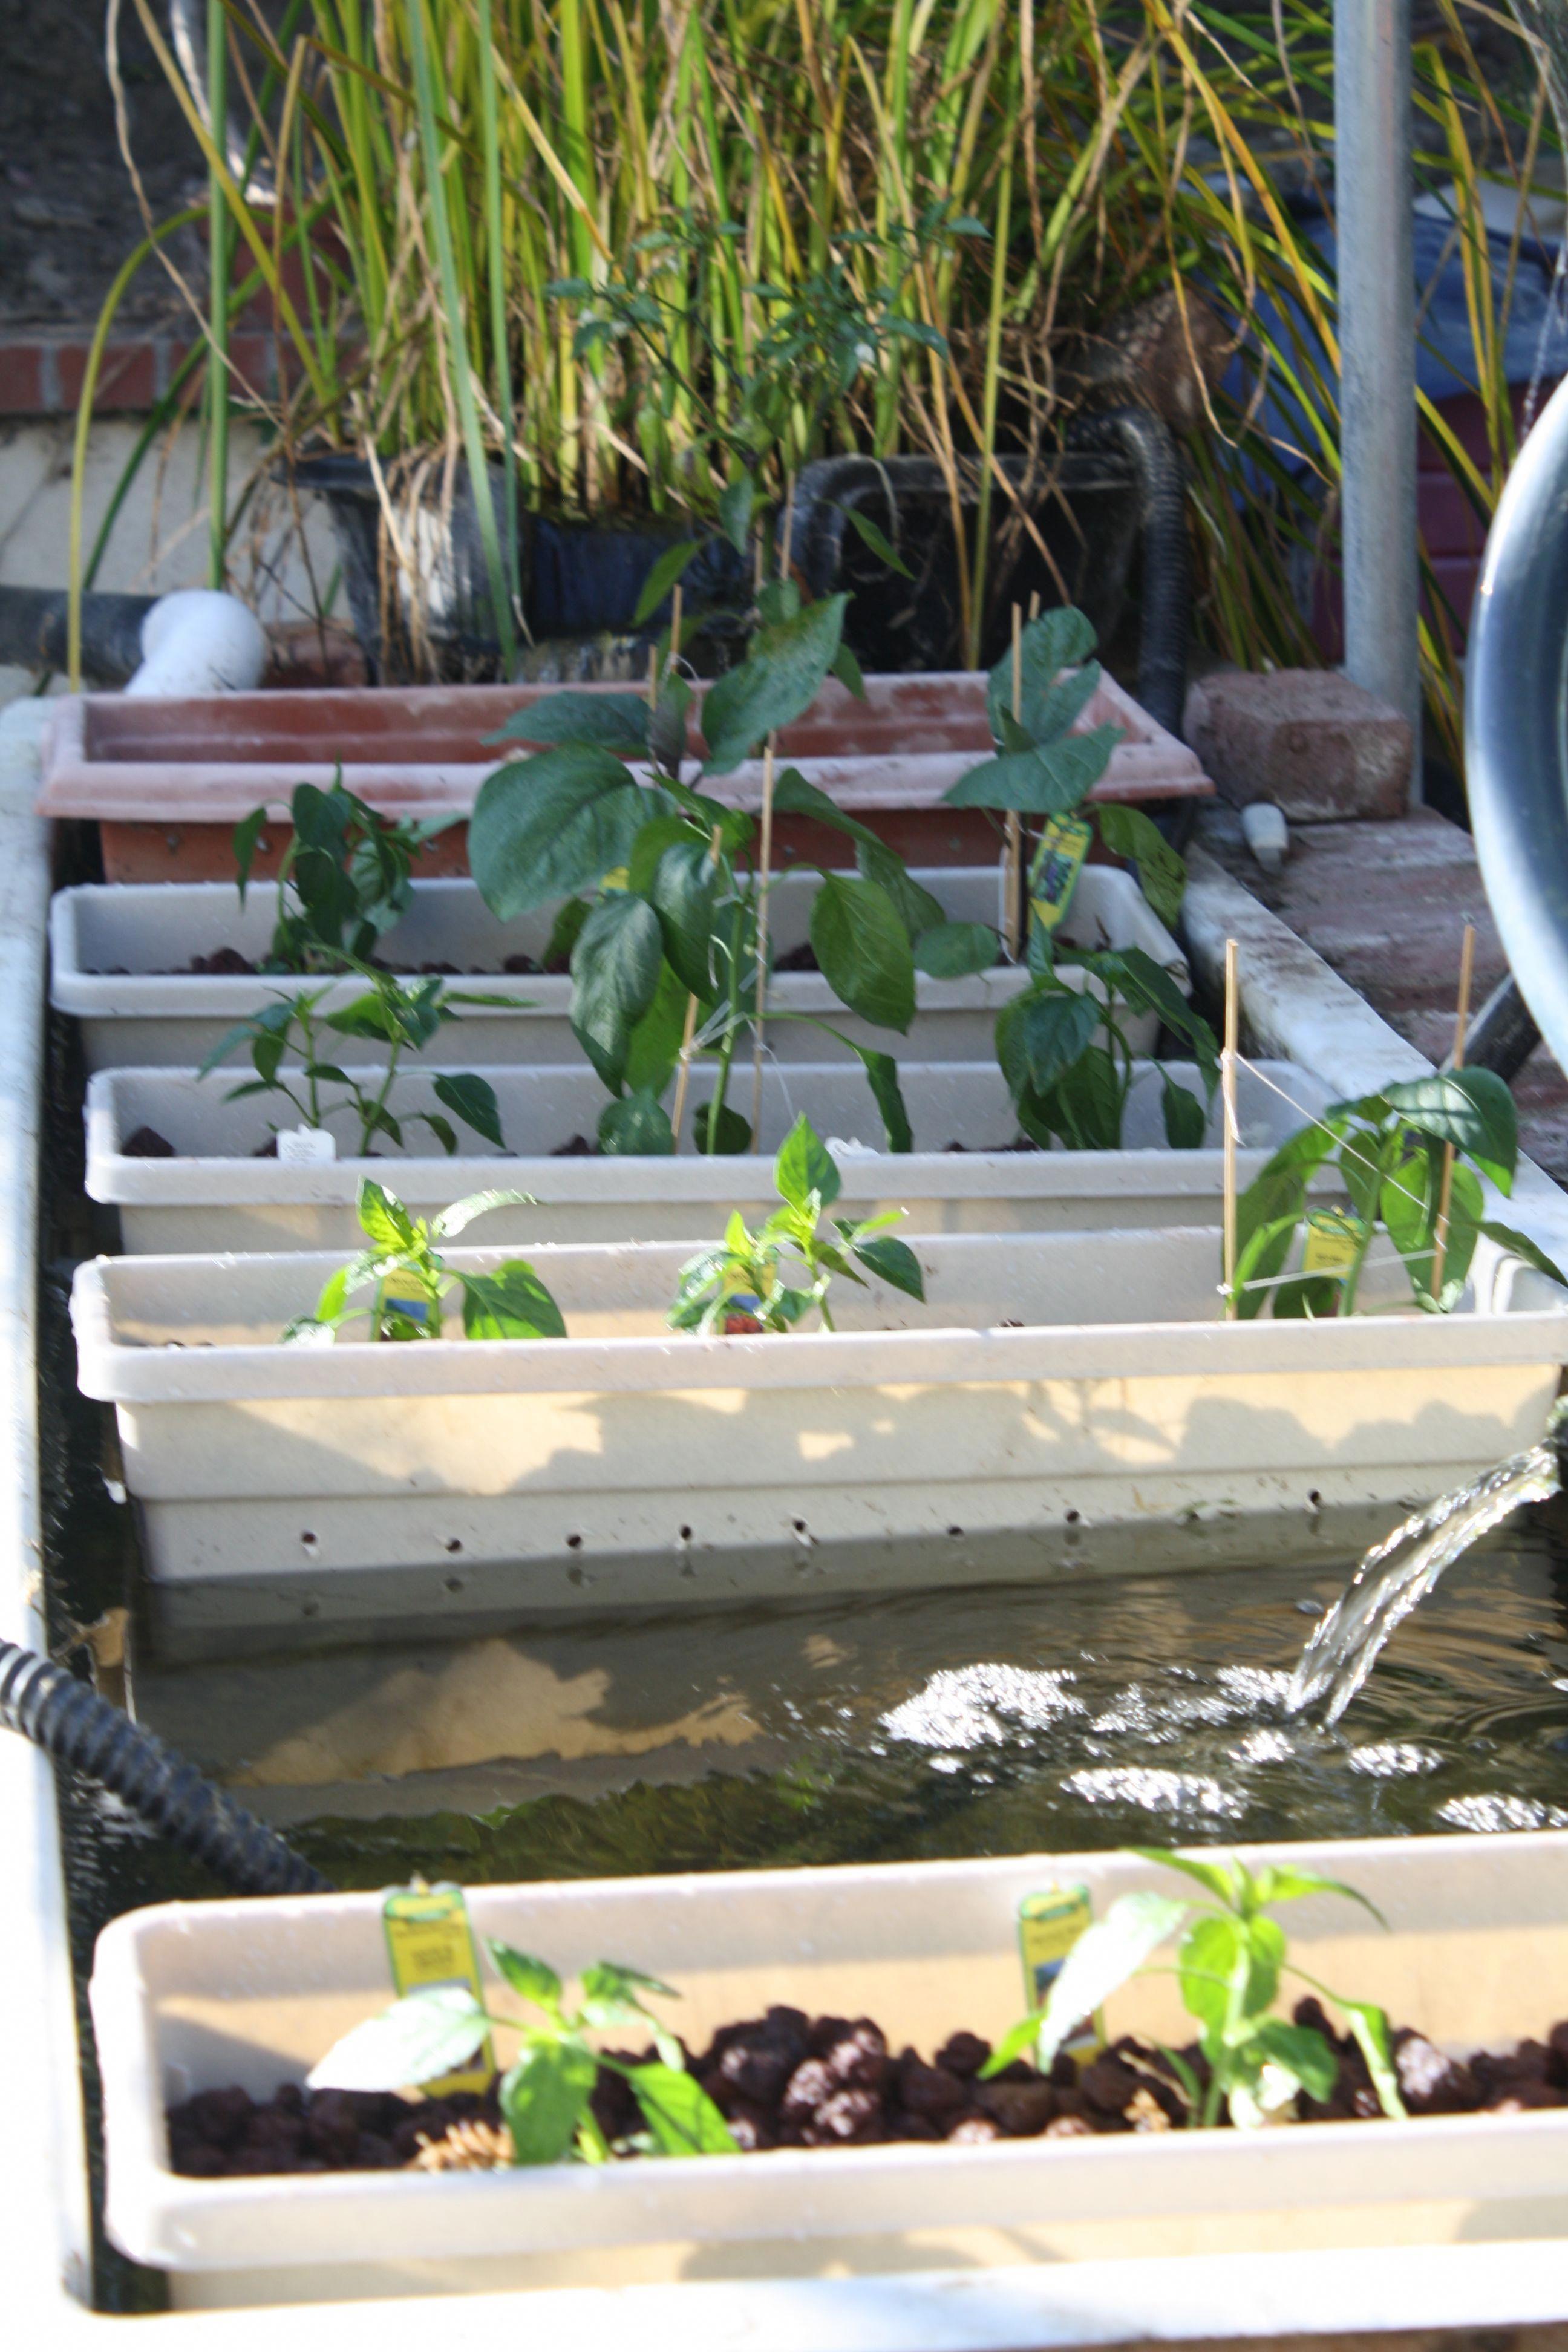
Mimea iliyoanza kustawi vizuri kwenye imepandwa ndani ya vyombo maalumu, hii inaangazia matumizi bora ya teknolojia katika kukuza mimea kwa ufanisi na ubora.